Georgia in the Eurovision Song Contest 2015

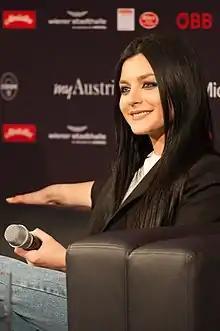
Nina Sublatti during a press meet and greet

According to Eurovision rules, all nations with the exceptions of the host country and the "Big Five" (France, Germany, Italy, Spain and the United Kingdom) are required to qualify from one of two semi-finals in order to compete for the final; the top ten countries from each semi-final progress to the final. In the 2015 contest, Australia also competed directly in the final as an invited guest nation. The European Broadcasting Union (EBU) split up the competing countries into five different pots based on voting patterns from previous contests, with countries with favourable voting histories put into the same pot. On 26 January 2015, an allocation draw was held which placed each country into one of the two semi-finals, as well as which half of the show they would perform in. Georgia was placed into the first semi-final, to be held on 19 May 2015, and was scheduled to perform in the second half of the show.